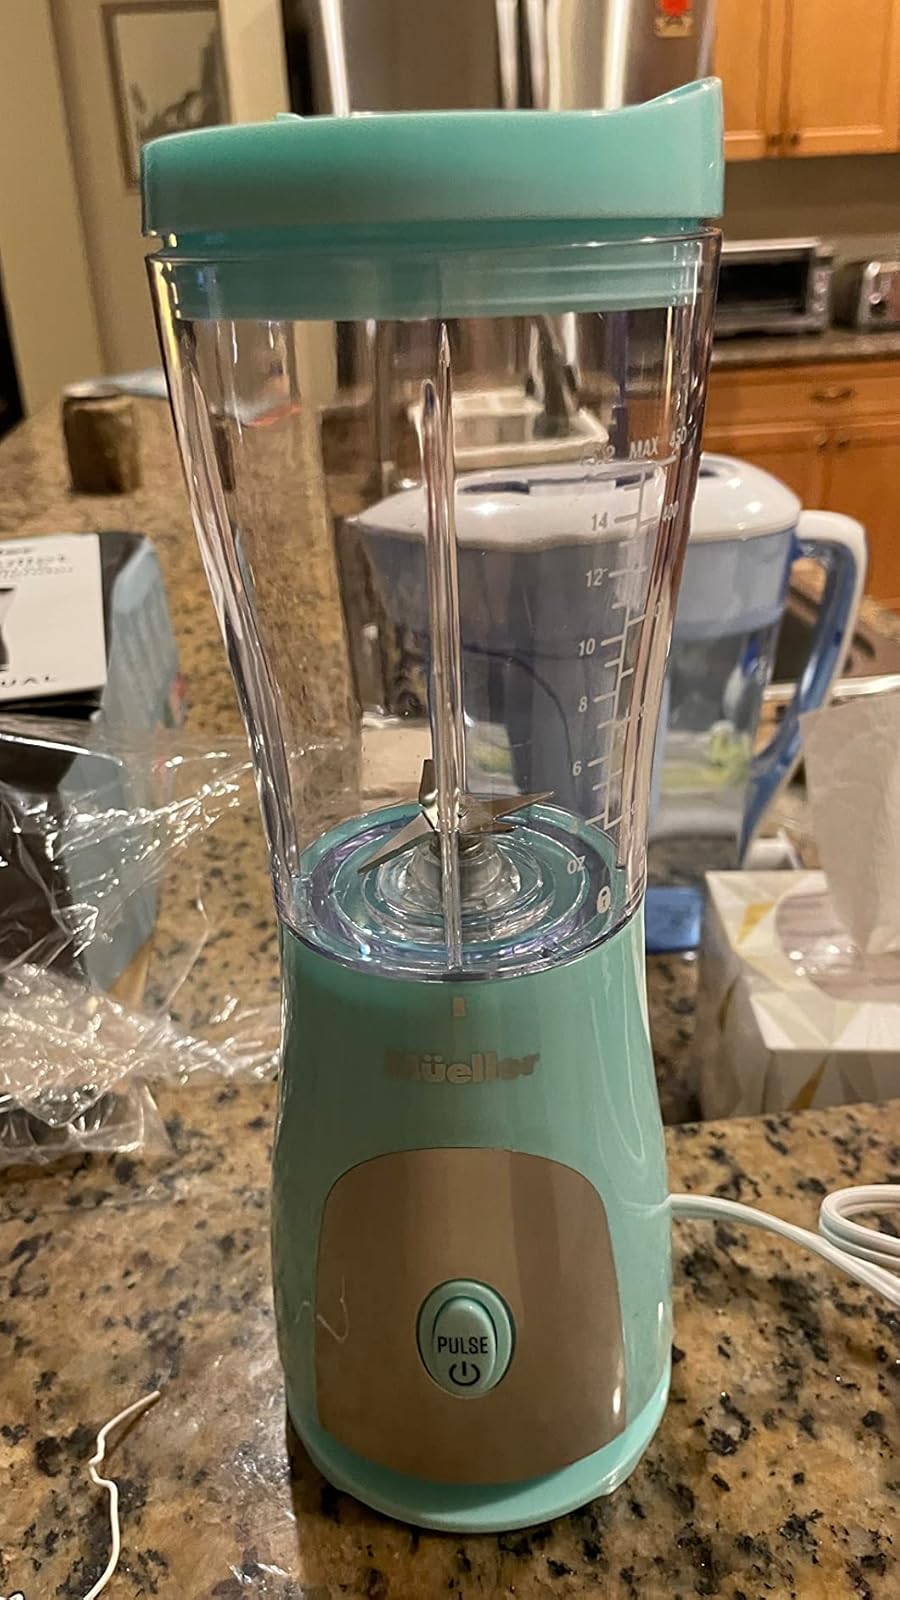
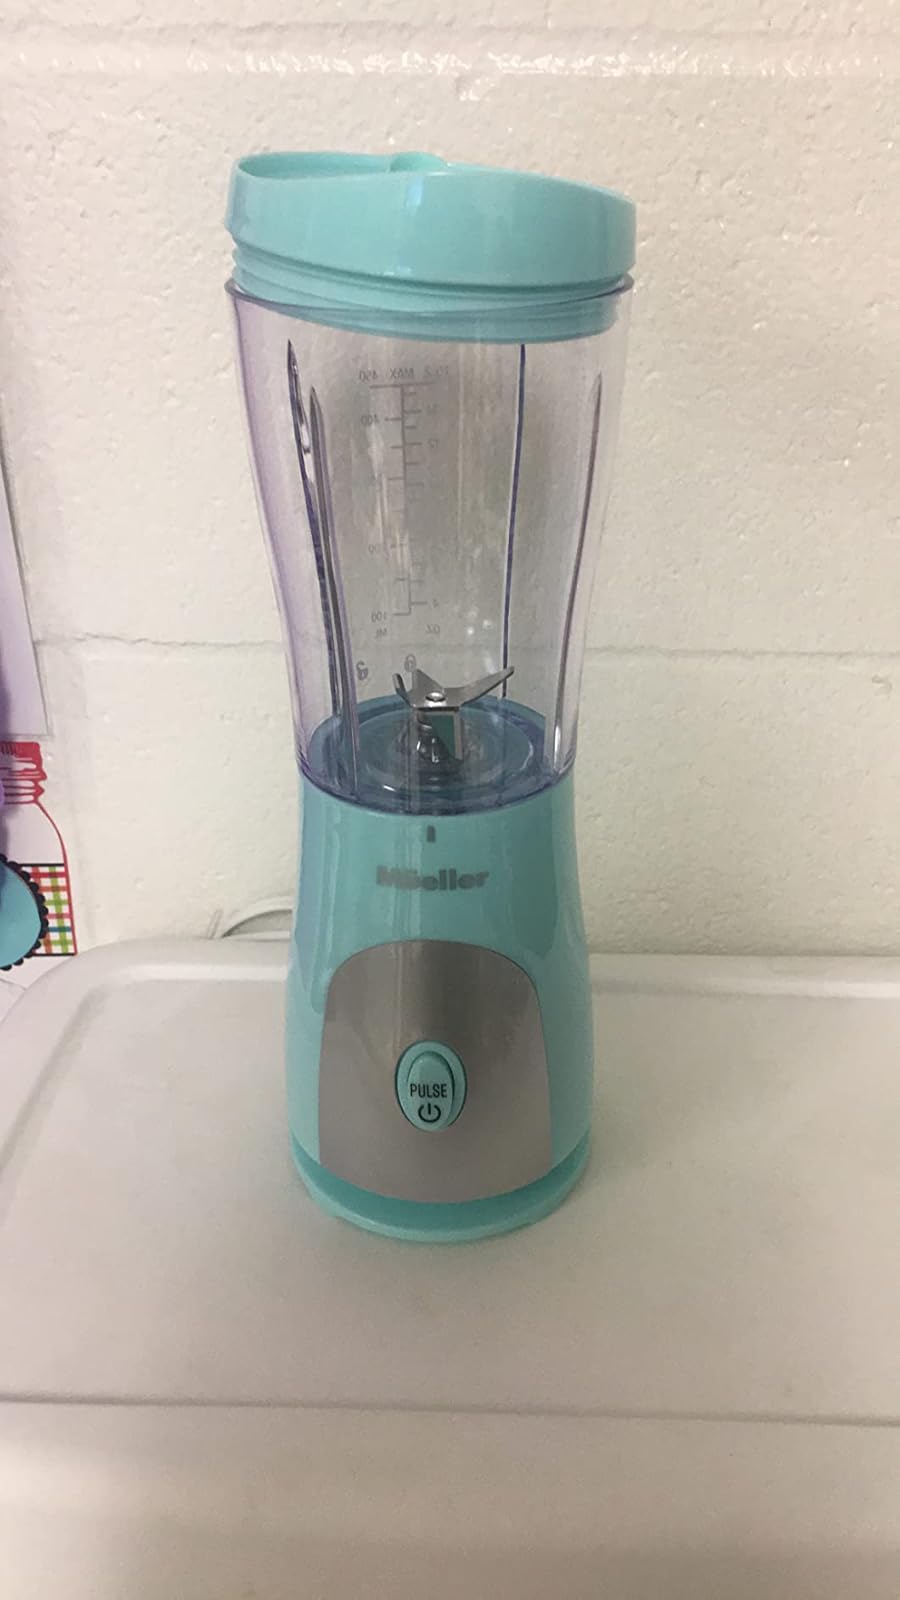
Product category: items_blender
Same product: yes